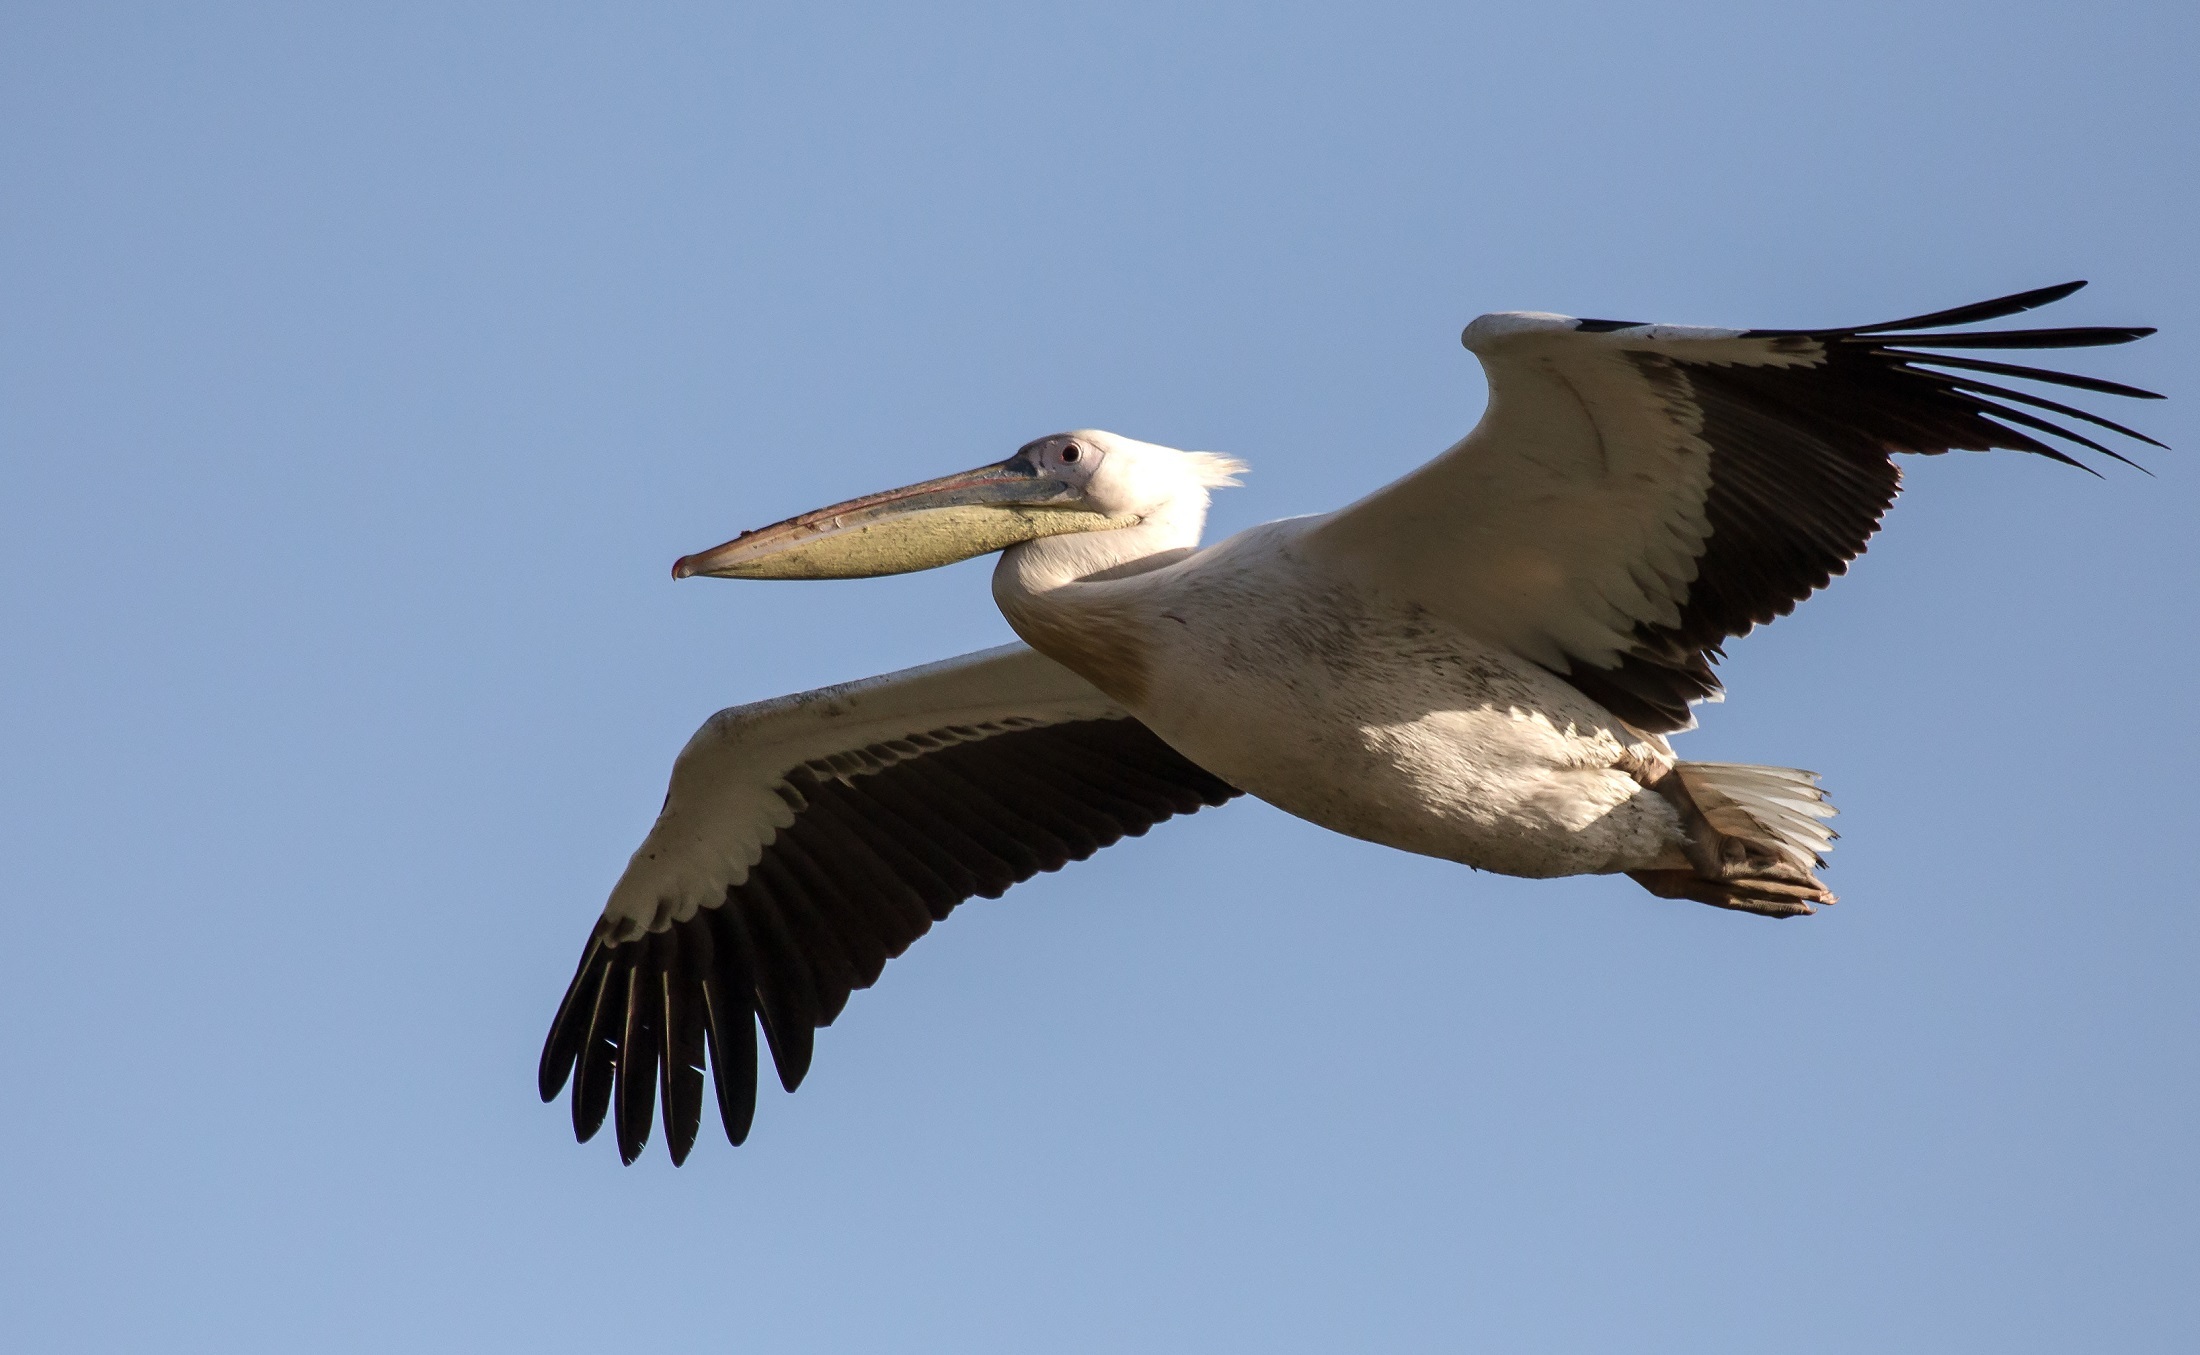
nature, bird, wing, pelican, seabird, flying, wildlife, wild, portrait, beak, flight, predator, feather, fauna, stork, wings, vertebrate, icon, albatross, hunter, white stork, accipitriformes, ciconiiformes